The Citadel

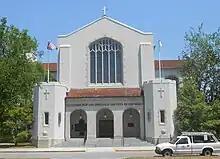
Summerall Chapel faces the Parade Grounds.

The Summerall Chapel, designed by C.R. MacDonald, was started on September 7, 1936, and dedicated on Palm Sunday, April 10, 1938. The first services, however, were held in the chapel on September 19, 1937. The chapel was named in honor of Citadel president General Charles Pelot Summerall. Inside, there is a set of 30 stained glass windows designed by H.G. Wilbert depicting the life of Jesus Christ which were executed by the Pittsburgh Stained Glass Studios in the 13th century Gothic style. A $1 million (equivalent to $ in ) repair program was developed for the chapel in 1985.